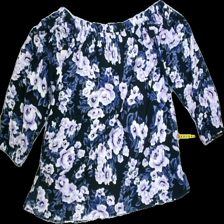
View: back
Type: Blouse
Category: Ladies
Brand: Bikbok
Colors: Multicolor, Blue, Pink, White
Material: 100%polyester
Pattern: Floral print
Cut: Regular
Size: S
Season: All
Trend: No trend
Stains: No
Price range: 50-100
Recommended usage: Reuse